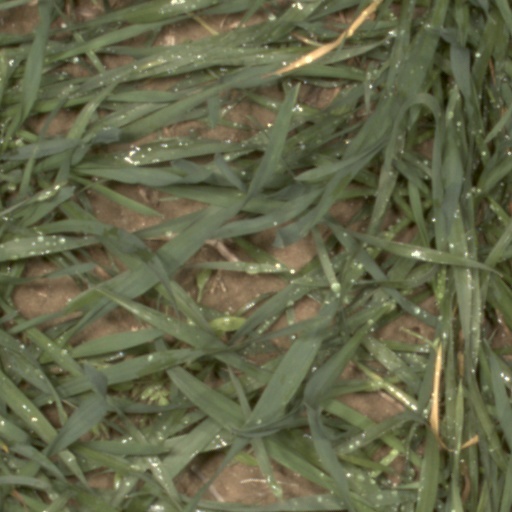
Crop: wheat